Nokia 8110 4G

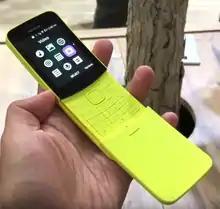
The Nokia 8110 4G in yellow

The Nokia 8110 4G is a Nokia-branded mobile phone developed by HMD Global. It was announced on 25 February 2018 at Mobile World Congress (MWC) 2018 as a revival of the original Nokia 8110, which was popularly known as the "Matrix phone" or "banana phone". It is the second of the Nokia Originals to be launched. The phone is Dual SIM capable even though it is limited to 2G in one slot, while running both SIM cards. It runs on an operating system based on KaiOS.